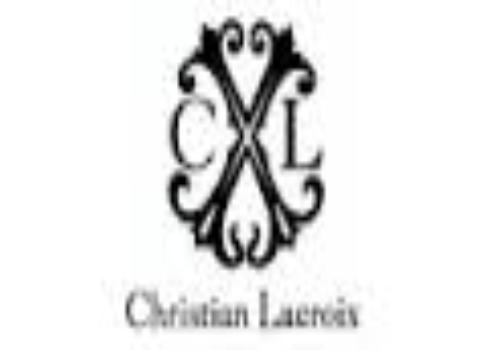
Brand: Christian Lacroix
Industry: Clothes